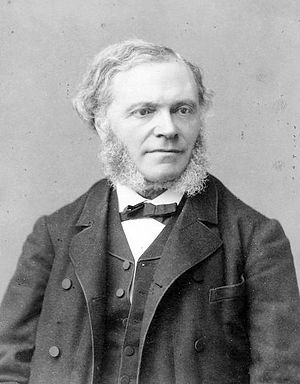
César Franck
César Auguste Jean Guillaume Hubert Franck var en belgisk-fransk komponist, organist, pianist og lærer i komposition. Han blev født i Belgien, men levede det meste af sit liv i Frankrig.